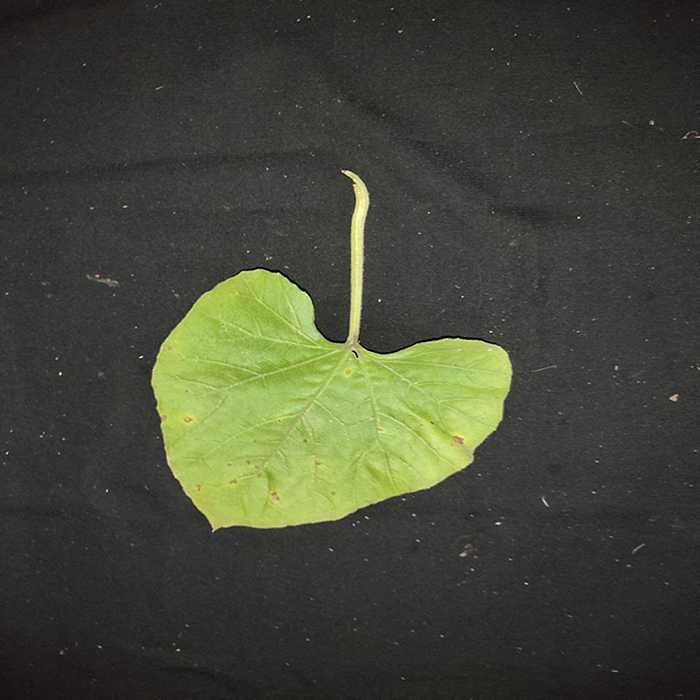
Plant: Bottle gourd
Label: Anthracnose